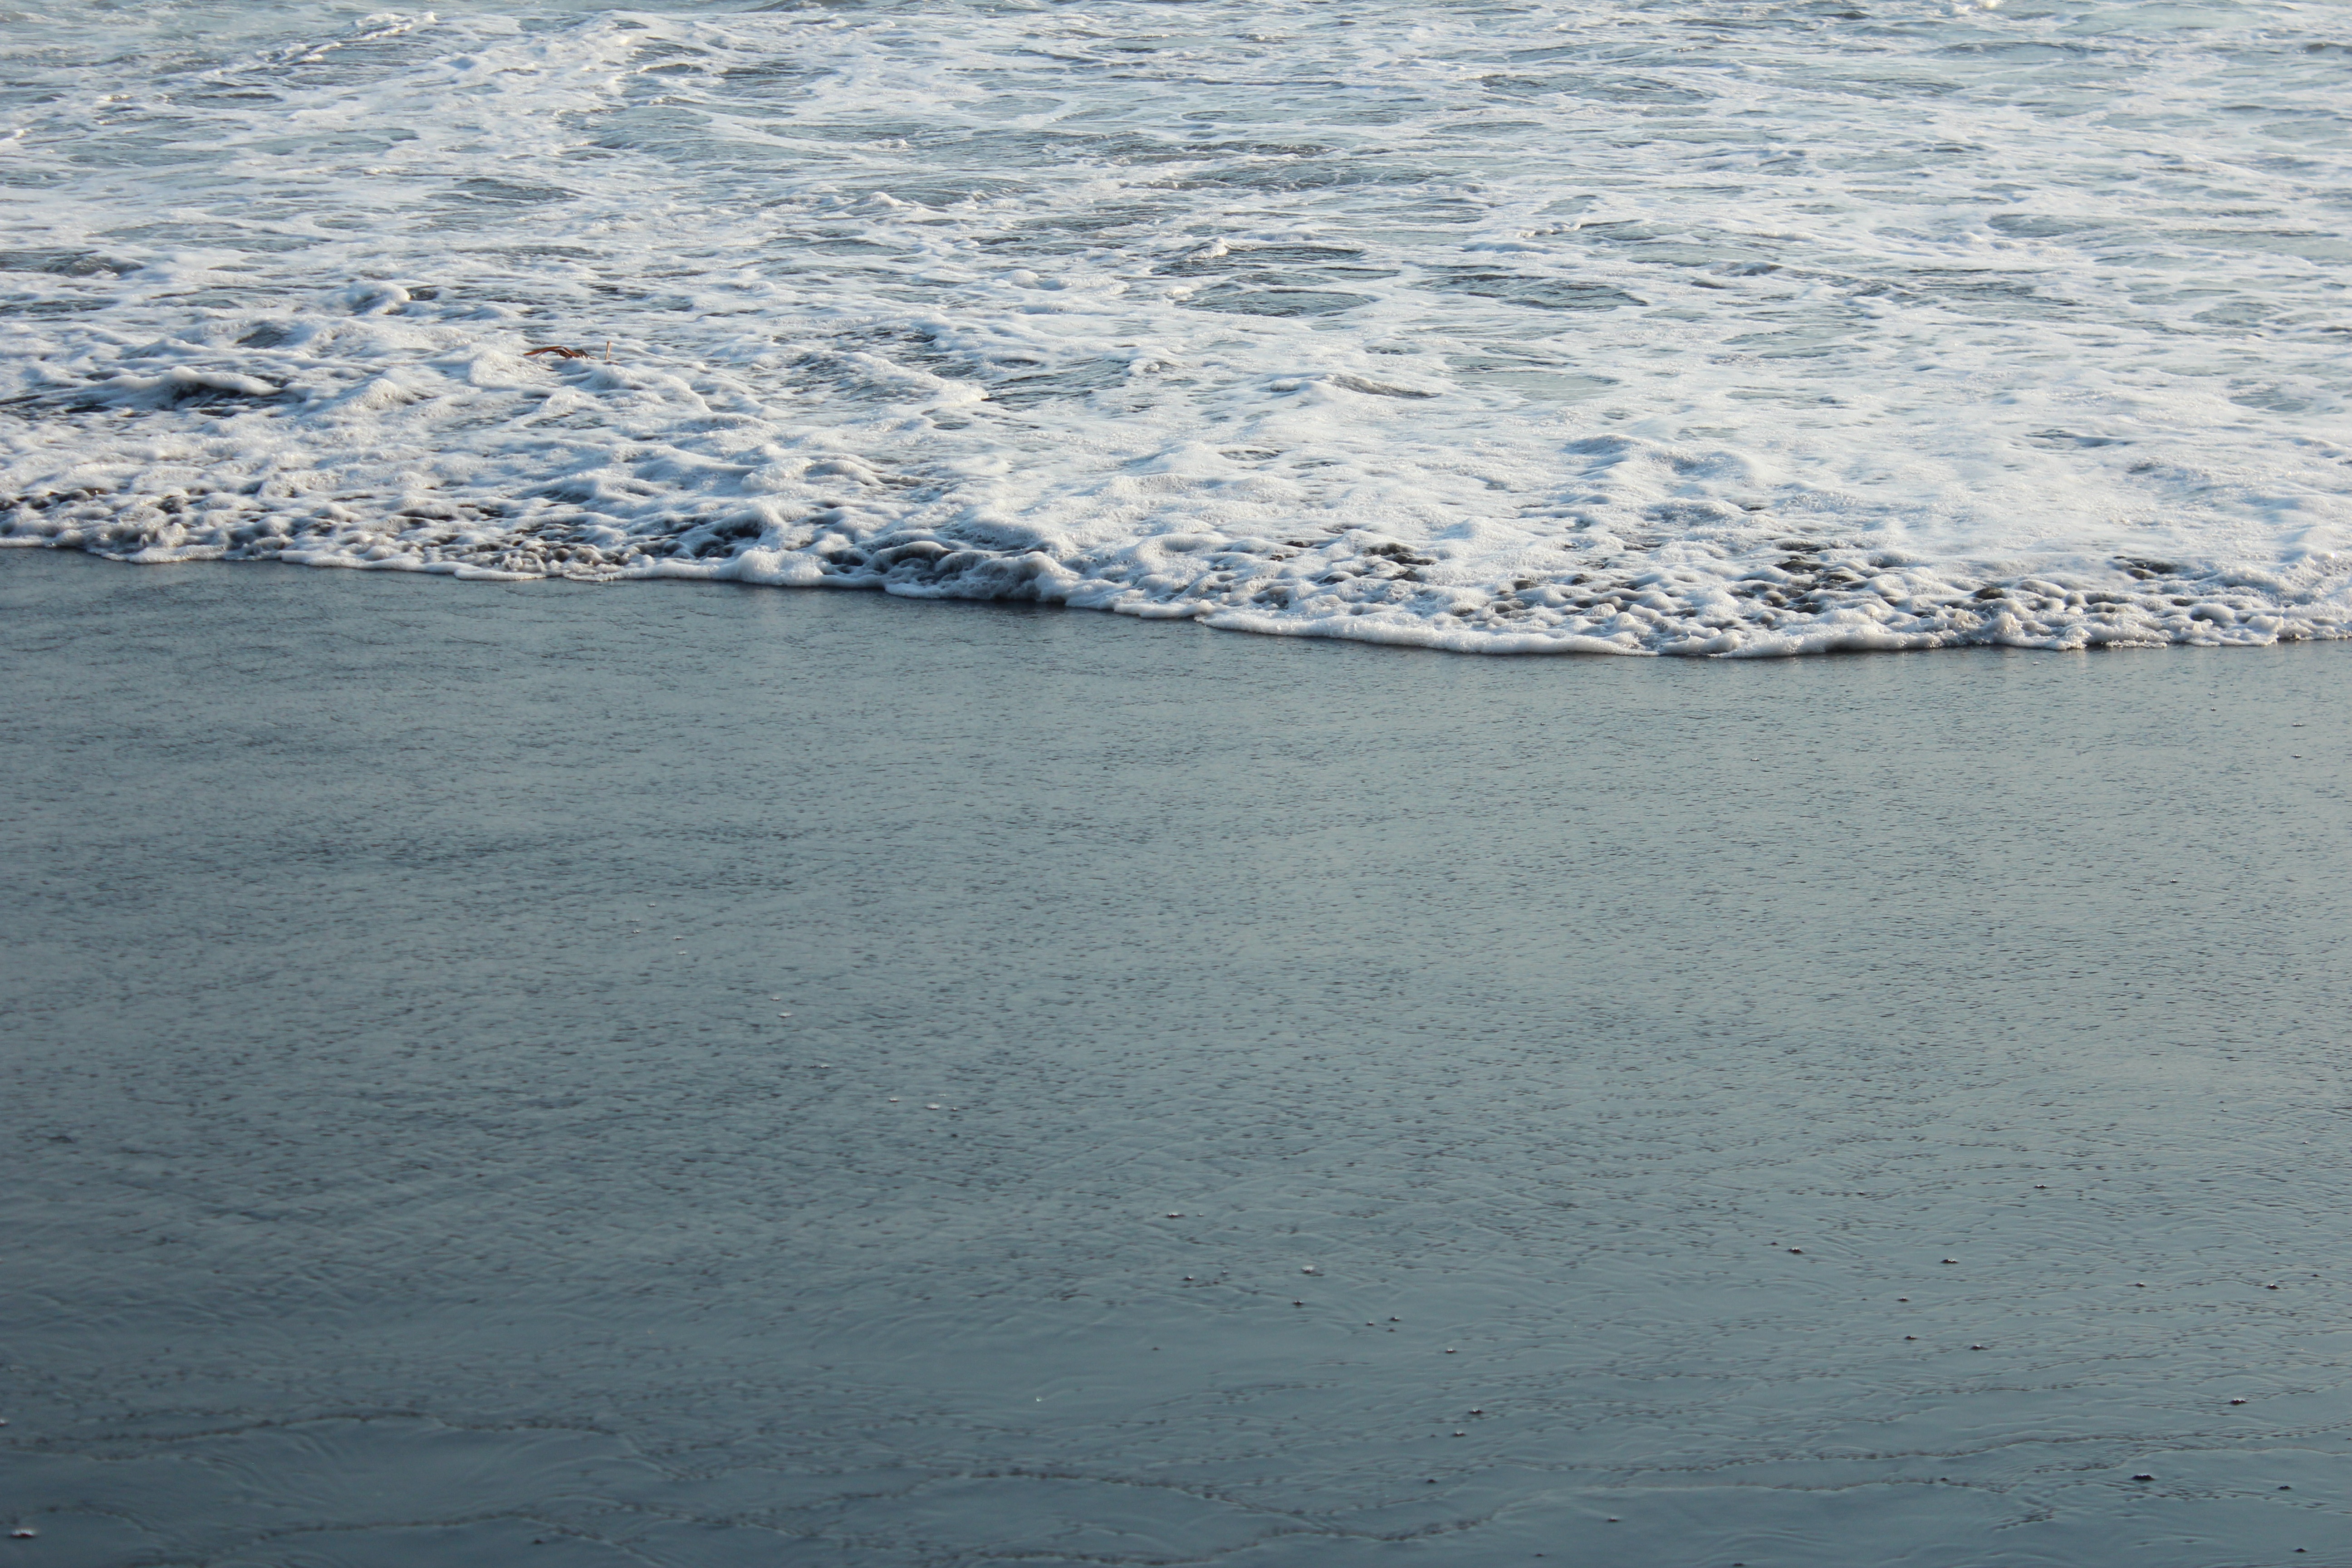
beach, sea, coast, water, sand, ocean, horizon, cloud, shore, wave, lake, foam, ice, reflection, bay, arctic, body of water, edge of the sea, sea foam, arctic ocean, mudflat, wind wave